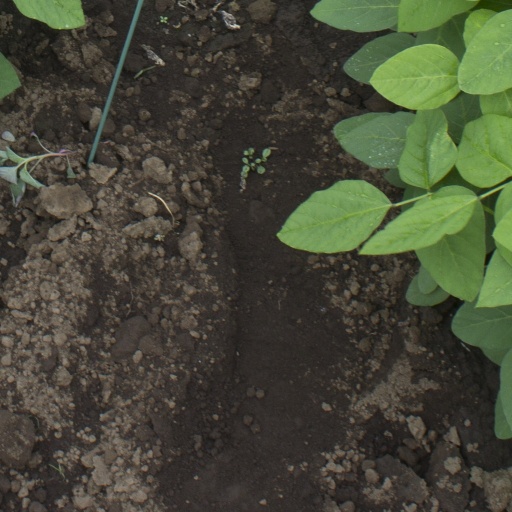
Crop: soybean